Blue Toad Murder Files

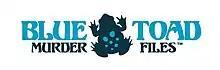
Game logo

Blue Toad Murder Files (full title, Blue Toad Murder Files: The Mysteries of Little Riddle) is a murder mystery puzzle video game developed and published by the British video game developer Relentless Software. The game is episodic and the first instalment was released for the PlayStation 3 via the PlayStation Store in December 2009. The entire "season" of the game, "Blue Toad Murder Files: The Mysteries of Little Riddle", includes six separate episodes. The Windows version was available to download from online games distribution sites as well as from the official website in November 2010. Support for PlayStation Move was added in December 2010 (update 2.0). An iOS version was released in April 2013.